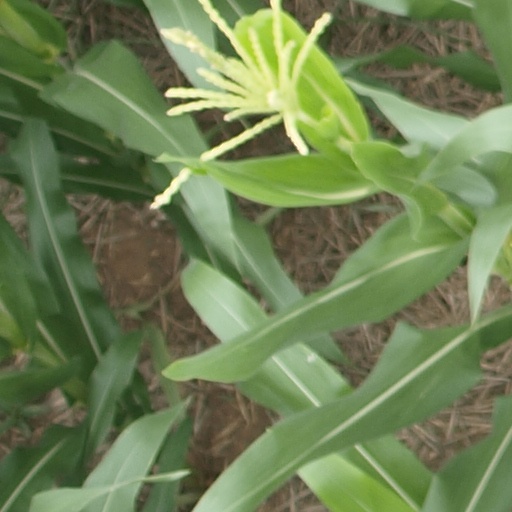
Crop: maize; corn